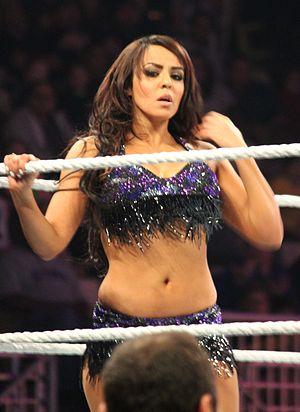
Layla El est une danseuse, mannequin et ancienne catcheuse britannique d'origine marocaine. Elle est connue pour son travail à la World Wrestling Entertainment sous le nom de Layla de 2006 à 2015.